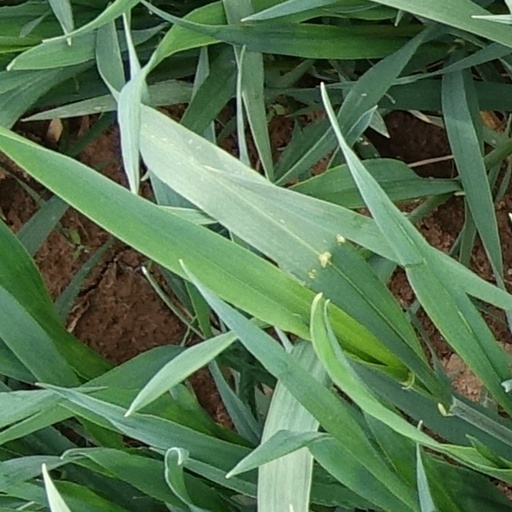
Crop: wheat